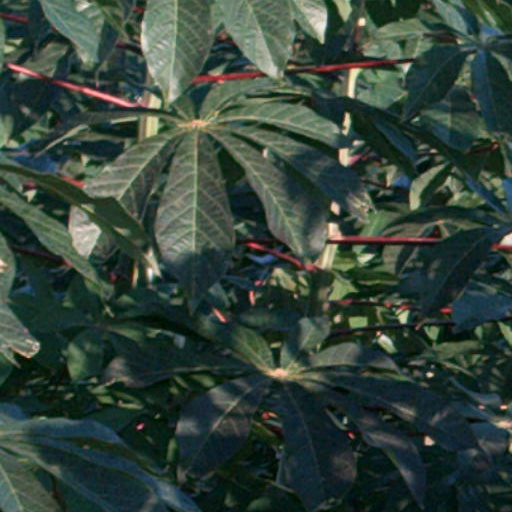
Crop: cassava